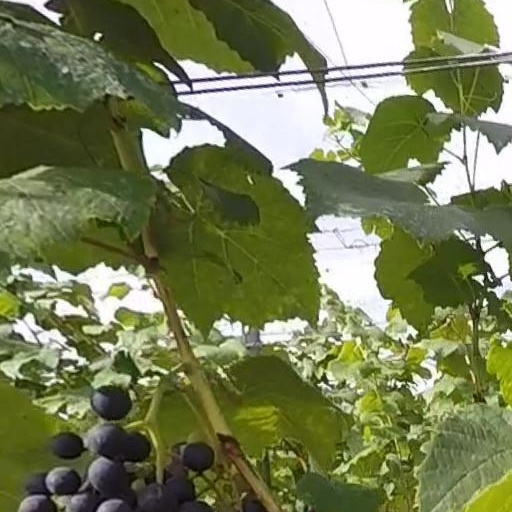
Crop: grape